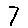
Label: 7